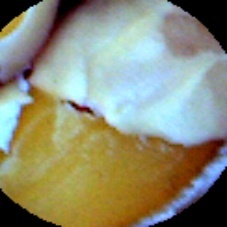
Label: Skin-damaged